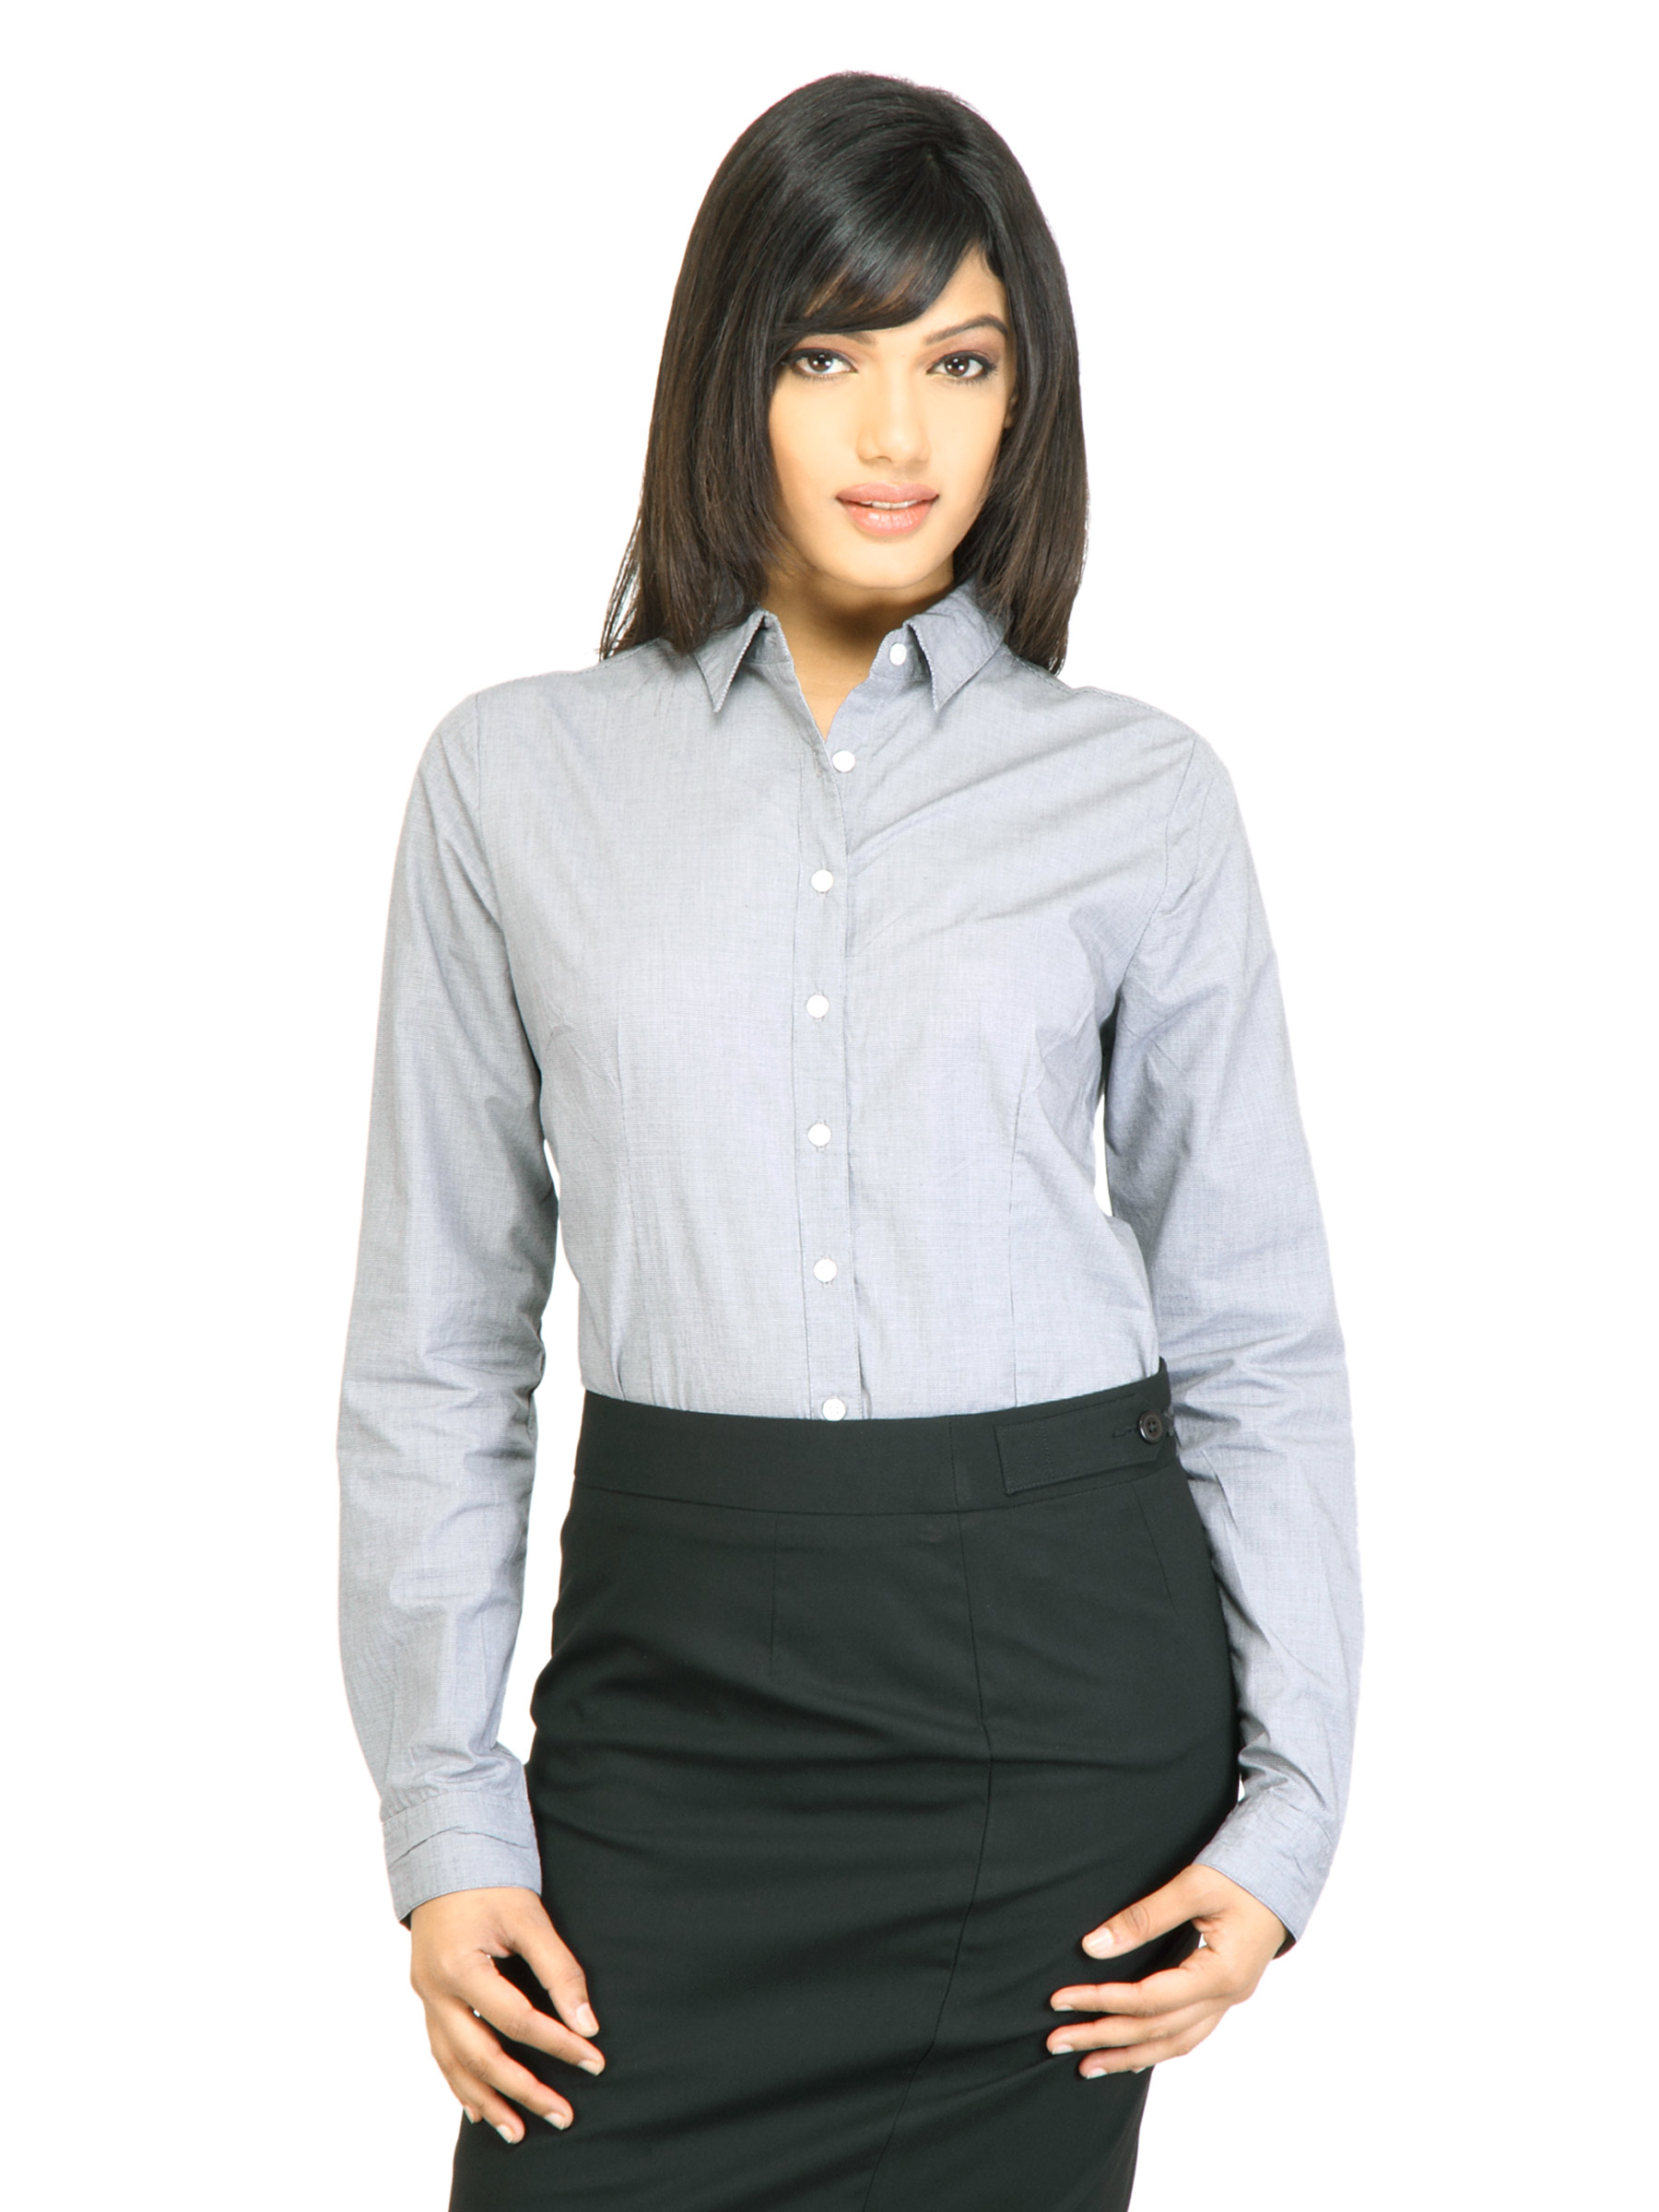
Arrow Woman Aiyanna Grey Shirt
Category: Apparel / Topwear / Shirts
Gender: Women
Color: Grey
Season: Fall 2011
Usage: Casual